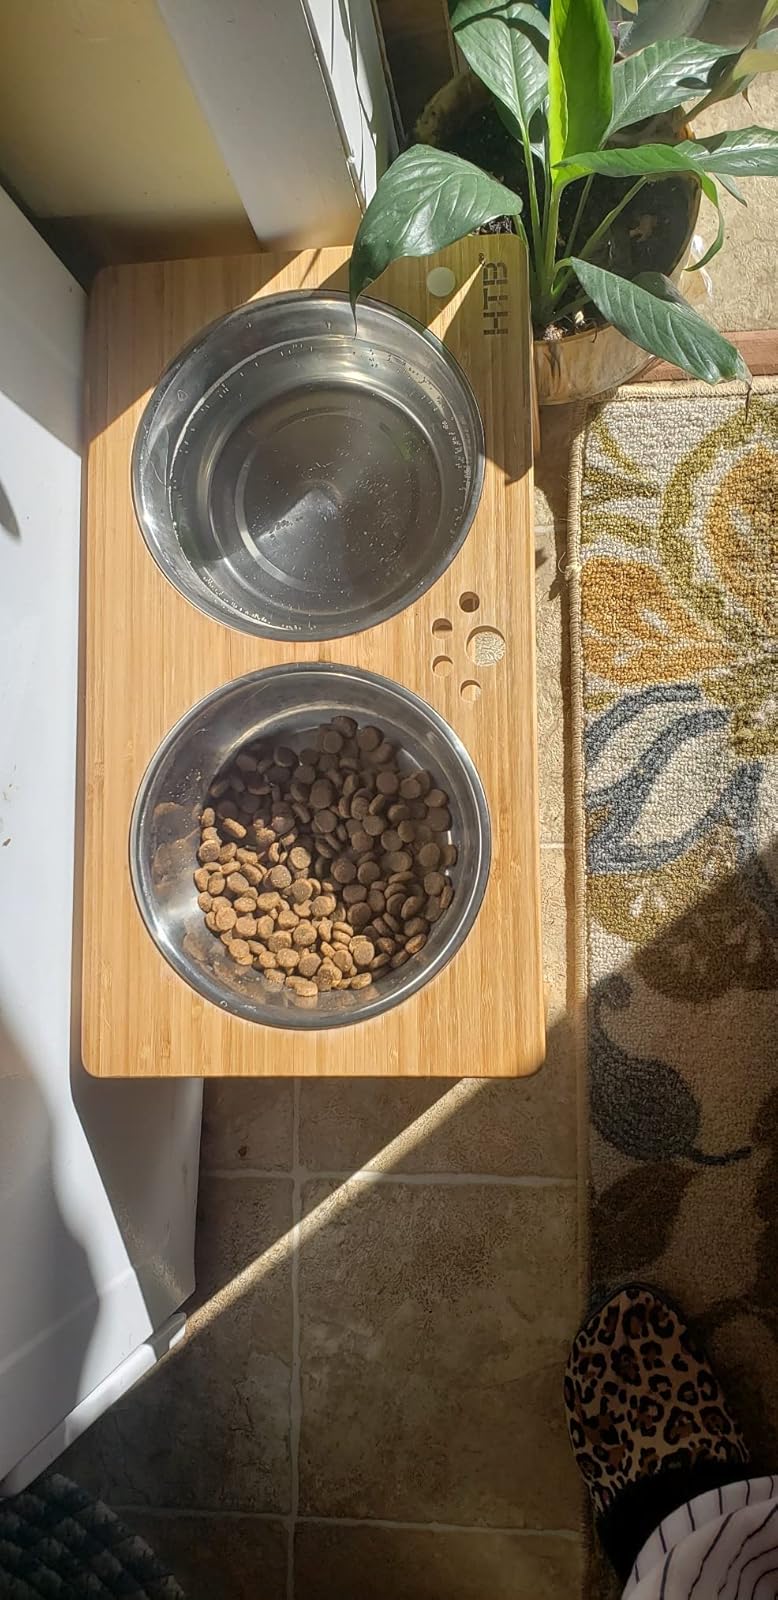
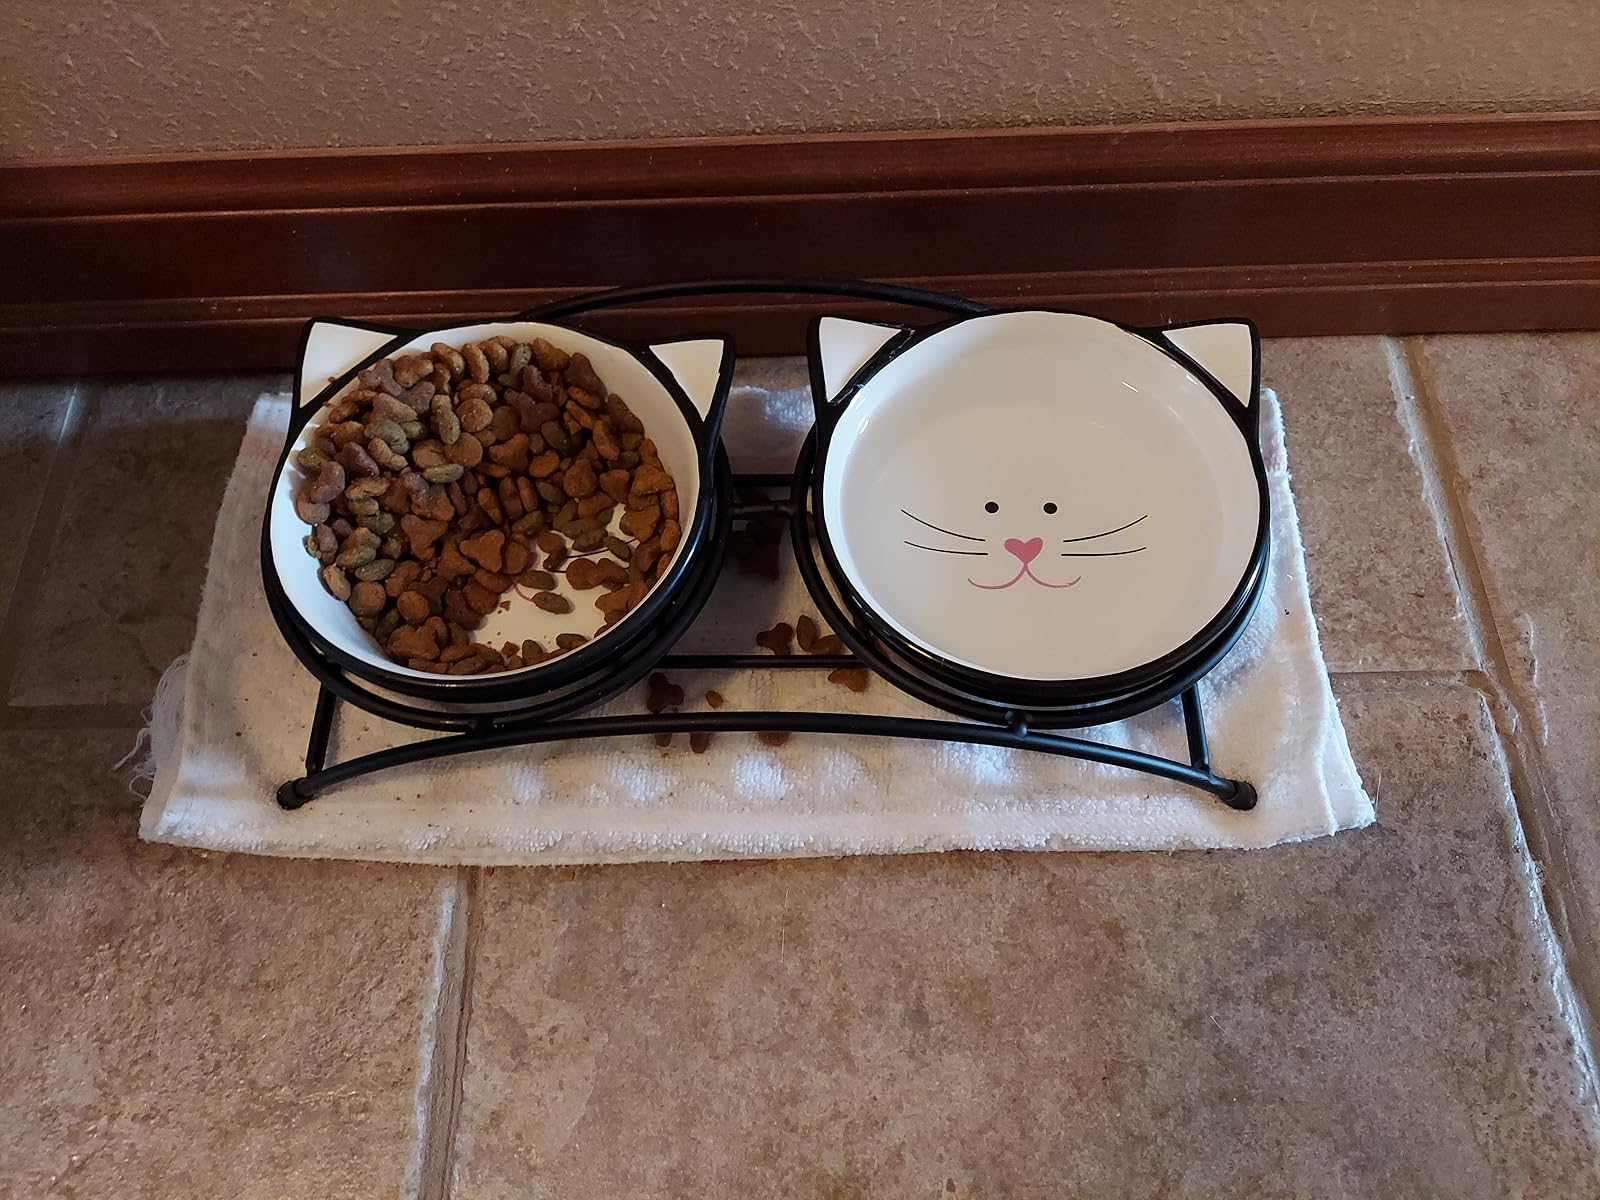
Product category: items_bowl
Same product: no